I figli del leopardo

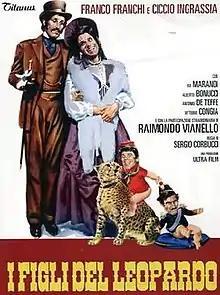

I figli del leopardo (also known as "Sons of the Leopard") is a 1965 Italian comedy film directed by Sergio Corbucci starring the comic duo Franco and Ciccio that is a parody of "The Leopard".